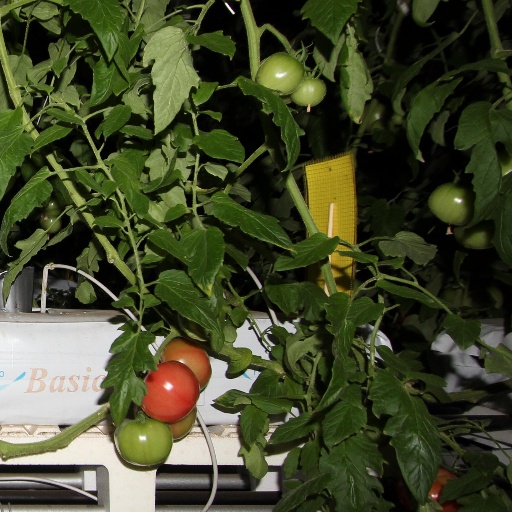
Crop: tomato